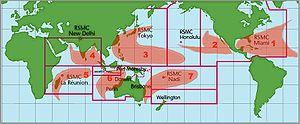
Une alerte cyclonique est un dispositif de sécurité civile visant à protéger les personnes et les biens menacés par un cyclone tropical en les prévenant de l'imminence de l'irruption des phénomènes les plus violents puis en les informant sur la réalité de leur passage au-dessus des zones concernées. Ces bulletins permettent aux autorités civiles de prendre les mesures nécessaires dont l'évacuation des zones côtières, l'ouverture d'abris, la mise en alerte des services médicaux, etc. Chaque pays pouvant être affecté par de tels systèmes a développé son propre code pour les alertes cycloniques. Par exemple, dans les départements outre-mer de France, le niveau d'alerte est relié à un code de couleurs alors qu'en Amérique du Nord on a des veilles et des alertes météorologiques.
Dans le cadre de la veille météorologique mondiale, les Centres météorologiques régionaux spécialisés de l'OMM sont un programme de coordination conçu par l'Organisation météorologique mondiale pour répartir entre des services météorologiques nationaux les responsabilités concernant la diffusion de l'information météorologique et l'émission d'avertissements. Cette répartition est arrêtée par consensus lors des assemblées de l'OMM.
Le Central Pacific Hurricane Center est le centre de prévision du National Weather Service américain qui a la responsabilité de suivre les ouragans et d'émettre les avertissements appropriés pour la région de l'océan Pacifique au nord de l'équateur entre les longitudes 140 et 180 ouest. Il s'agit d'un des centres météorologiques régionaux spécialisés de l'OMM dans ce domaine. Le centre se trouve à Honolulu, dans les bureaux du centre de prévision local du NWS, sur le campus de l'université d'Hawaï à Manoa. Il a remplacé en 1970 le Joint Hurricane Warning Center.